Mount Carmel National Park

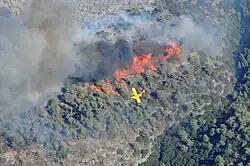
A fire in December 2010

There have been many fires in the park since its establishment, of both natural and human causes, intentional and accidental. Numerous investigations conducted by the fire and police departments concluded that many fires were in fact arson, committed by groups attempting to bring down the environmental value of the area in order to more quickly receive permits for building and development.